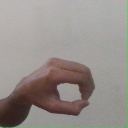
अक्षर: औ